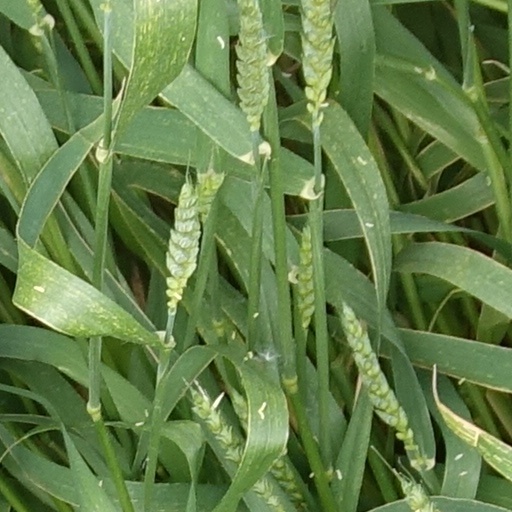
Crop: wheat